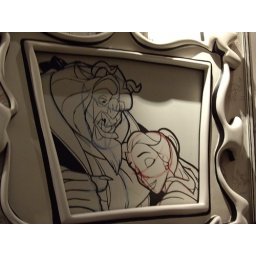
Animator's Palate was all in black and white with sketches on the wall when we first came in.